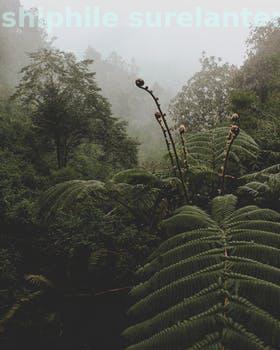
Label: Watermark